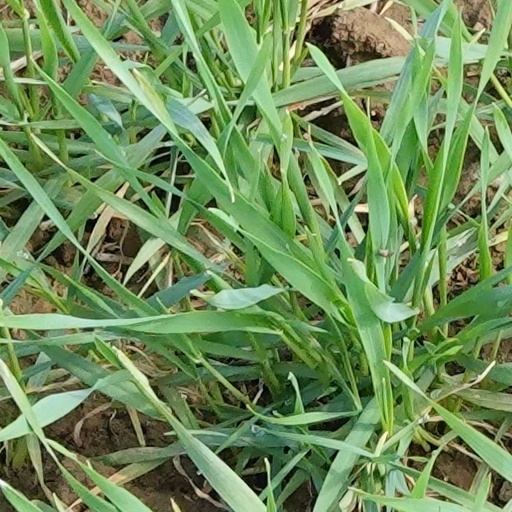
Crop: wheat